His Buddy's Wife

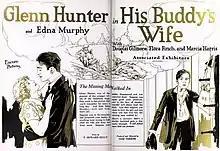
Advertisement

His Buddy's Wife is a 1925 American silent drama film directed by Tom Terriss and starring Glenn Hunter, Edna Murphy, and Gordon Begg.